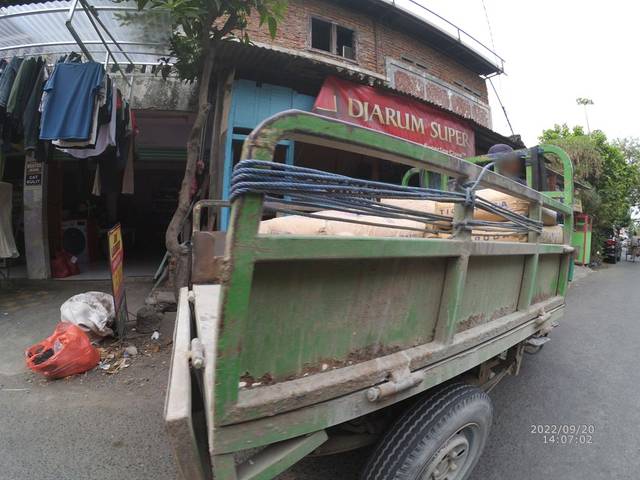
Region: Indonesia
Coordinates: -7.2819, 112.719